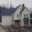
Label: house